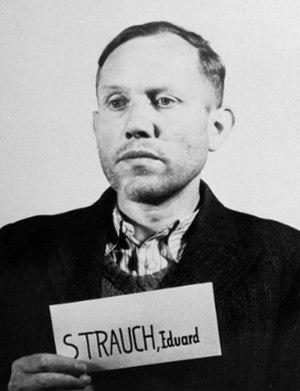
Eduard Strauch était un SS-Obersturmbannführer. Commandant de l’Einsatzkommando 2 de l’Einzastgruppe A, il dirige ensuite la Sicherheitspolizei et le Sicherheitsdienst en Biélorussie, puis en Belgique. En octobre 1944, il est versé dans la Waffen-SS.